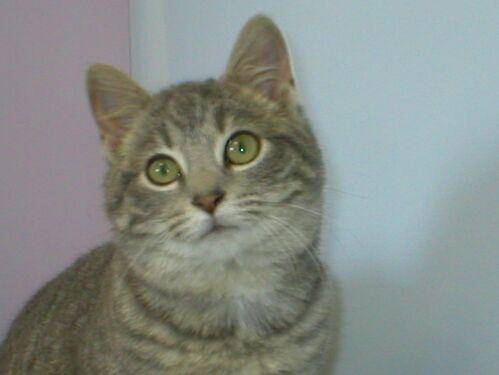
Label: cat